Wendell State Forest

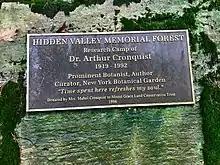
Hidden Valley Memorial Forest Plaque in Wendell State Forest

Lynne’s Falls, located within the Hidden Valley Memorial Forest parcel, is named after Cronquist’s daughter.